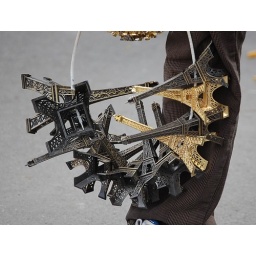
One of the many street sellers underneath the tower